Jaak De Boever

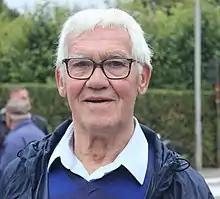

Jaak De Boever (born 29 August 1937) is a Belgian former professional racing cyclist. He won the 1968 E3 Harelbeke.